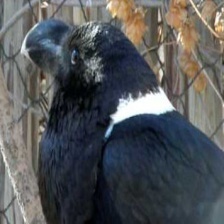
Species: WHITE NECKED RAVEN
Scientific name: CORVUS ALBICOLLIS